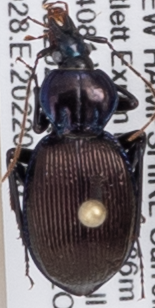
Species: Sphaeroderus canadensis canadensis
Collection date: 2022-07-06
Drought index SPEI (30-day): -1.376
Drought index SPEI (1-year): -0.692
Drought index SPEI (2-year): -1.28